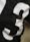
Number: 3